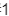
Number: 1